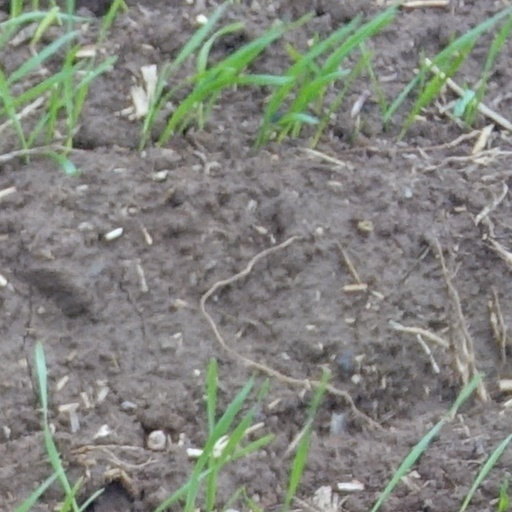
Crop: wheat